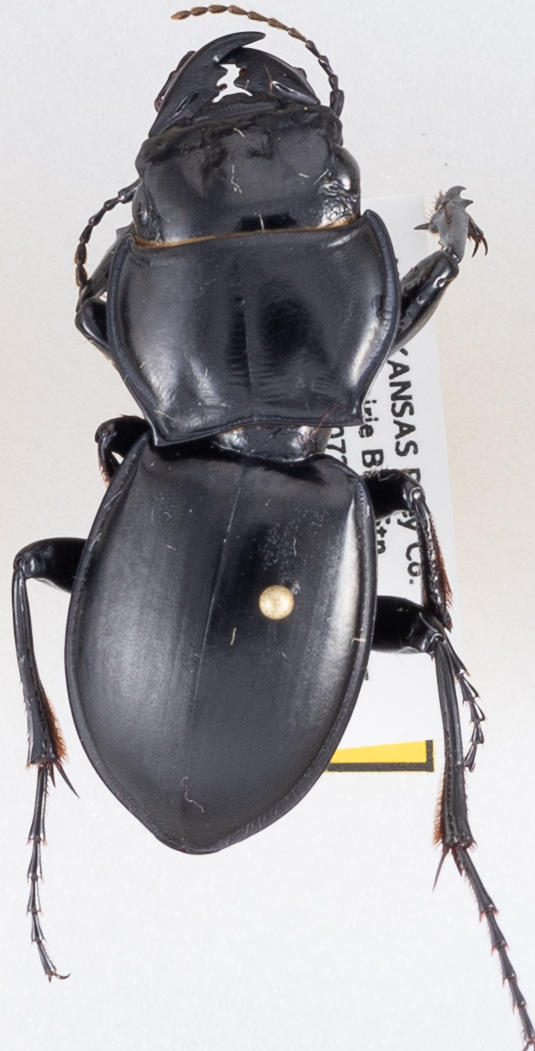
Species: Pasimachus californicus
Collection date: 2019-09-09
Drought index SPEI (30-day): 1.594
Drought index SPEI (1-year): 1.69
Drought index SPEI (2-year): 1.13